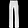
Label: Trouser